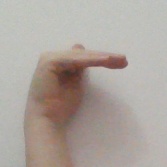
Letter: khaa